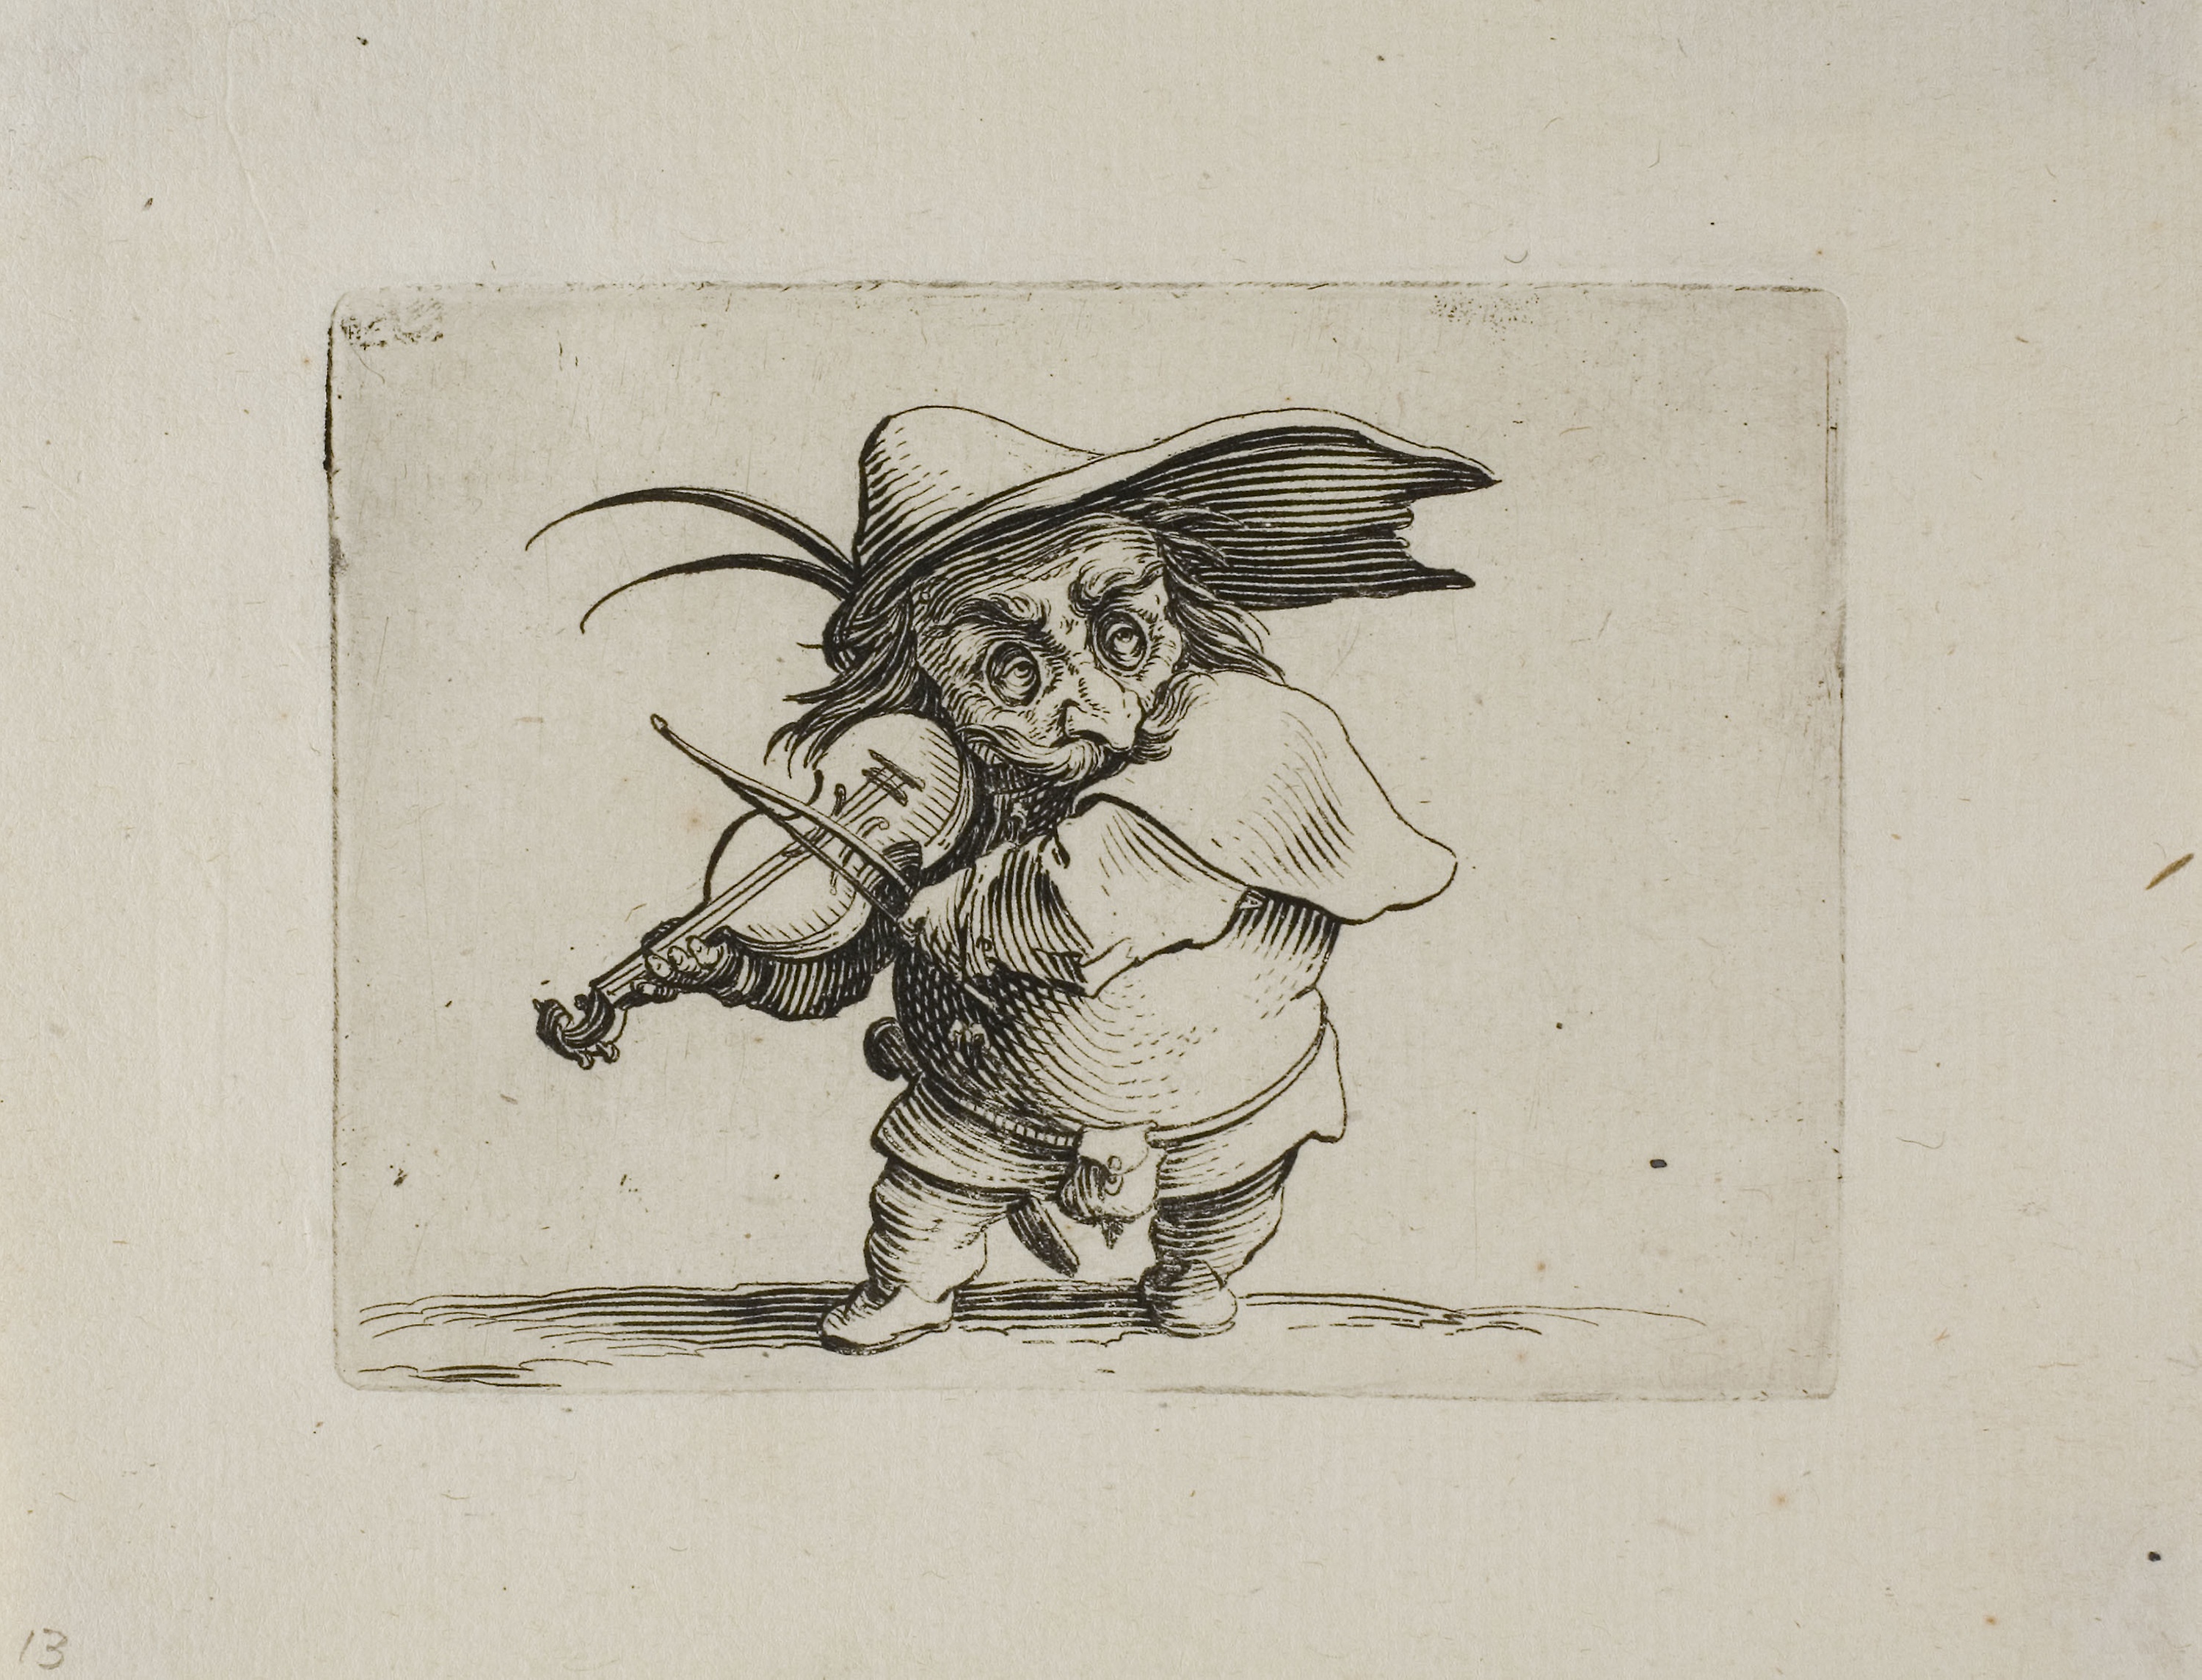
art, drawing, illustration, artwork, visual arts, sketch